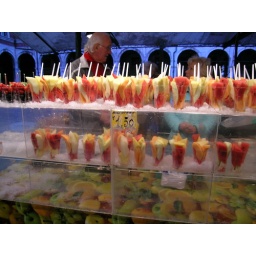
We did some last minute shopping in the Rialto market our last night. Fresh fruit is everywhere.